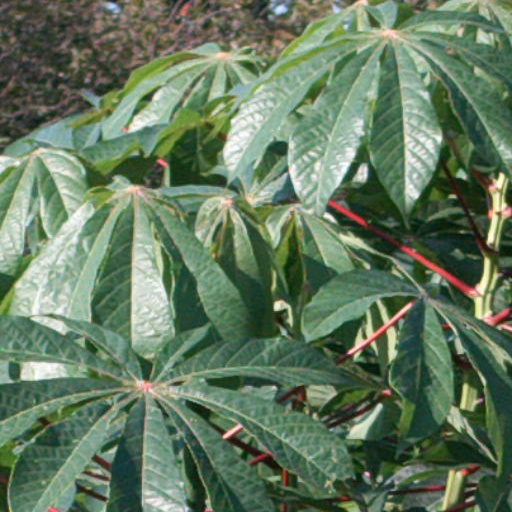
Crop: cassava